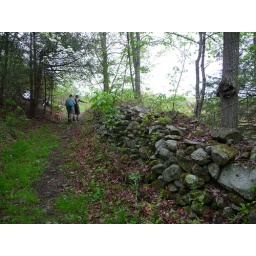
Part of an old stone fence in Lost Cove